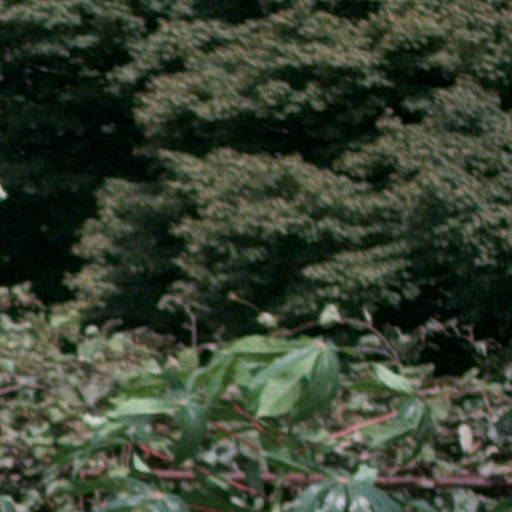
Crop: cassava